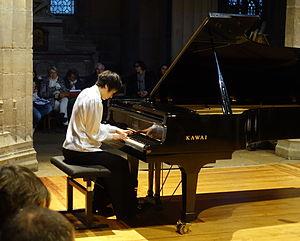
Concert de Kimiko Douglass-Ishizaka lors du 1er festival du domaine public - Église Saint-Merri - 25 janvier 2015
Kimiko Douglass-Ishizaka est une pianiste et haltérophile germano-japonaise née le 4 décembre 1976 à Bonn. Elle a également pratiqué la force athlétique.
Open Goldberg Variations est un projet à but non lucratif consistant à créer un enregistrement de qualité et une partition typographiée des Variations Goldberg de Johann Sebastian Bach pour les placer directement dans le domaine public. Initié par Robert Douglass, il a été financé par crowdfunding au printemps 2011. Enregistré par la pianiste Kimiko Douglass-Ishizaka en janvier 2012, il a été mis à disposition sur Internet en mai 2012.